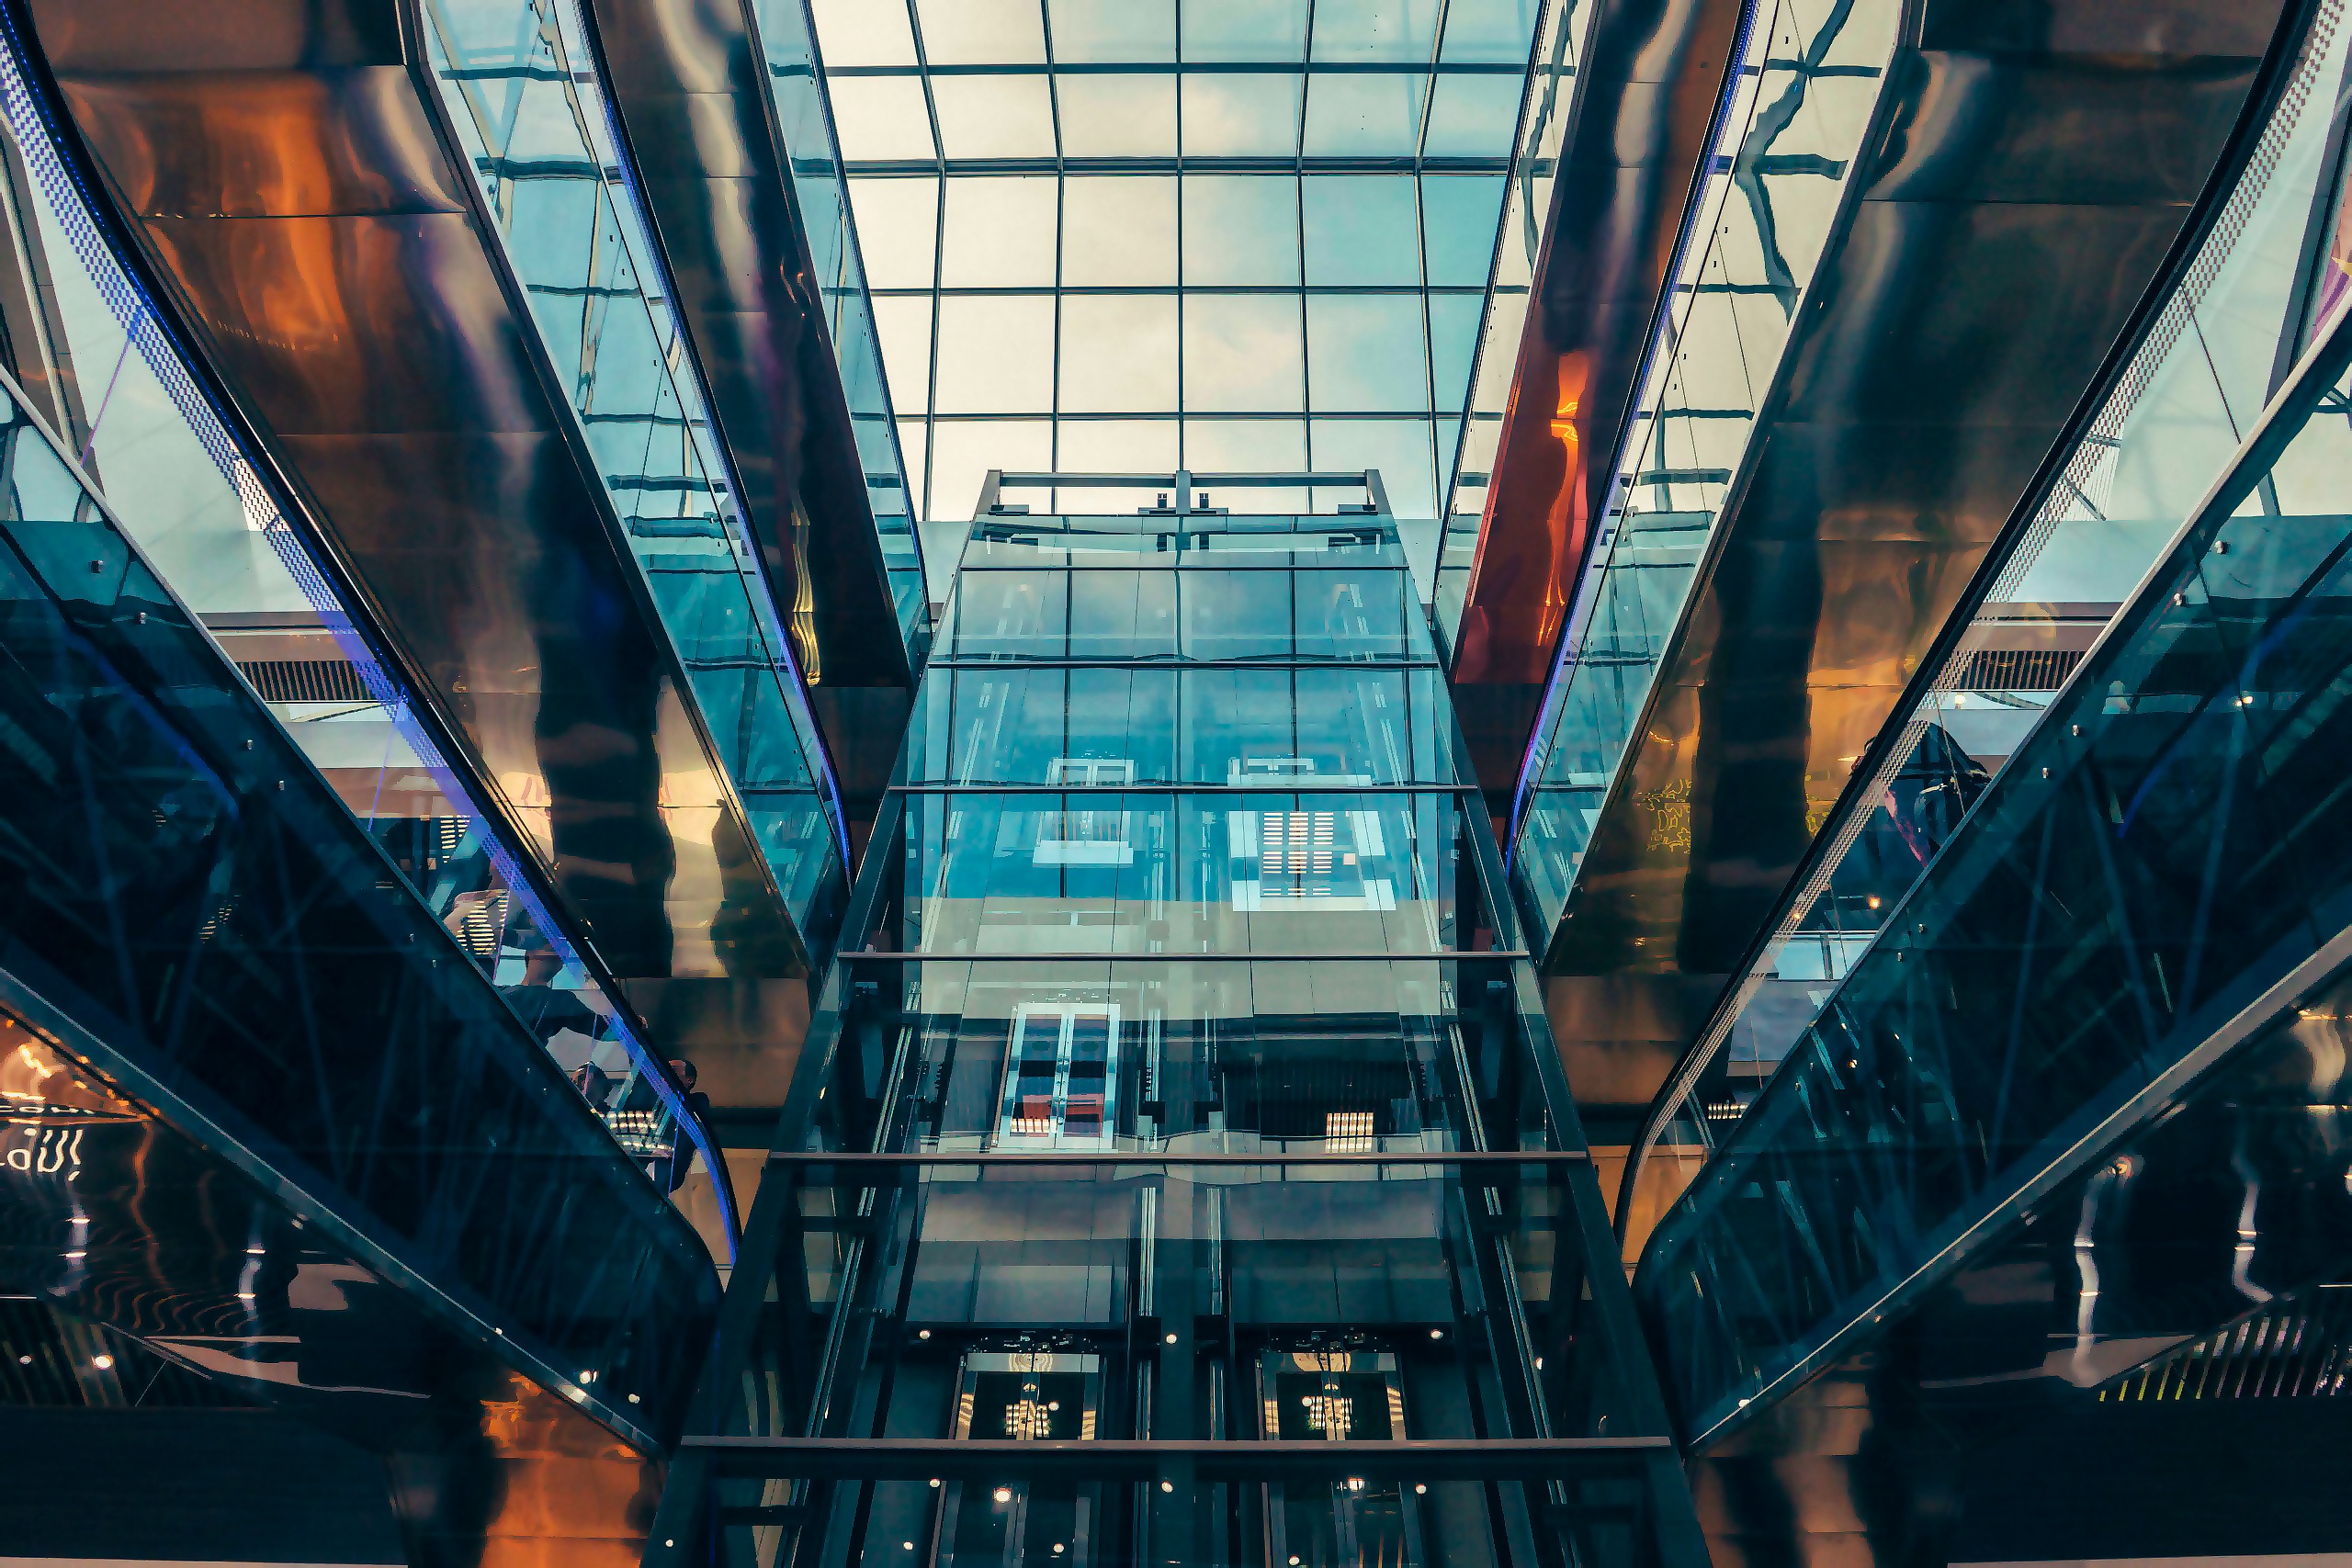
light, architecture, building, city, skyscraper, urban, steel, ceiling, construction, pattern, reflection, office, skylight, business, modern, public transport, futuristic, engineering, design, symmetry, expression, contemporary, shapes, metropolis, urban area, business center, metropolitan area, glass panels